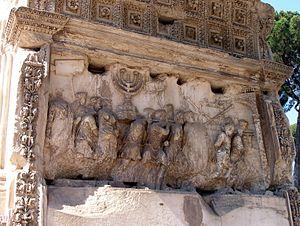
Le Second Temple de Jérusalem est celui qui fut reconstruit sur les fondations du Premier Temple, connu sous le nom de Temple de Salomon, qui avait été détruit et pillé lors du siège de Jérusalem en 586 av. J.-C. La construction du Second Temple commence après la captivité des Judéens à Babylone, durant l'époque perse sous le gouverneur Zorobabel. Zorobabel a commencé la construction du temple de Jérusalem en -538. Le temple de Zorobabel a été terminée en -417 sous Darius II. puis restauré et agrandi sous Hérode Iᵉʳ le Grand, à partir de 20 av. J.C.. En raison de l'expansion massive du lieu de culte par Hérode, il est quelquefois appelé Temple d'Hérode. Le Second Temple devient le centre culturel et spirituel du judaïsme et le lieu des sacrifices rituels, les korbanot, jusqu'à sa destruction en l'an 70 par les Romains, au terme de la première guerre judéo-romaine. Selon la tradition juive, les deux temples auraient été détruits à la même date, le 9 Av selon le calendrier hébraïque. Le mur de soutènement de l’esplanade du Temple est toujours debout : le « mur des Lamentations » en est un fragment.
Le mont du Temple est le lieu le plus sacré du judaïsme. C'est le site sur lequel se trouvait le Temple de Jérusalem, détruit en 70 par l'empereur Titus. La partie occidentale des murs monumentaux, bâtis par Hérode pour agrandir le site, serait le seul vestige du temple de Jérusalem et constitue le Mur occidental ou Mur des Lamentations.